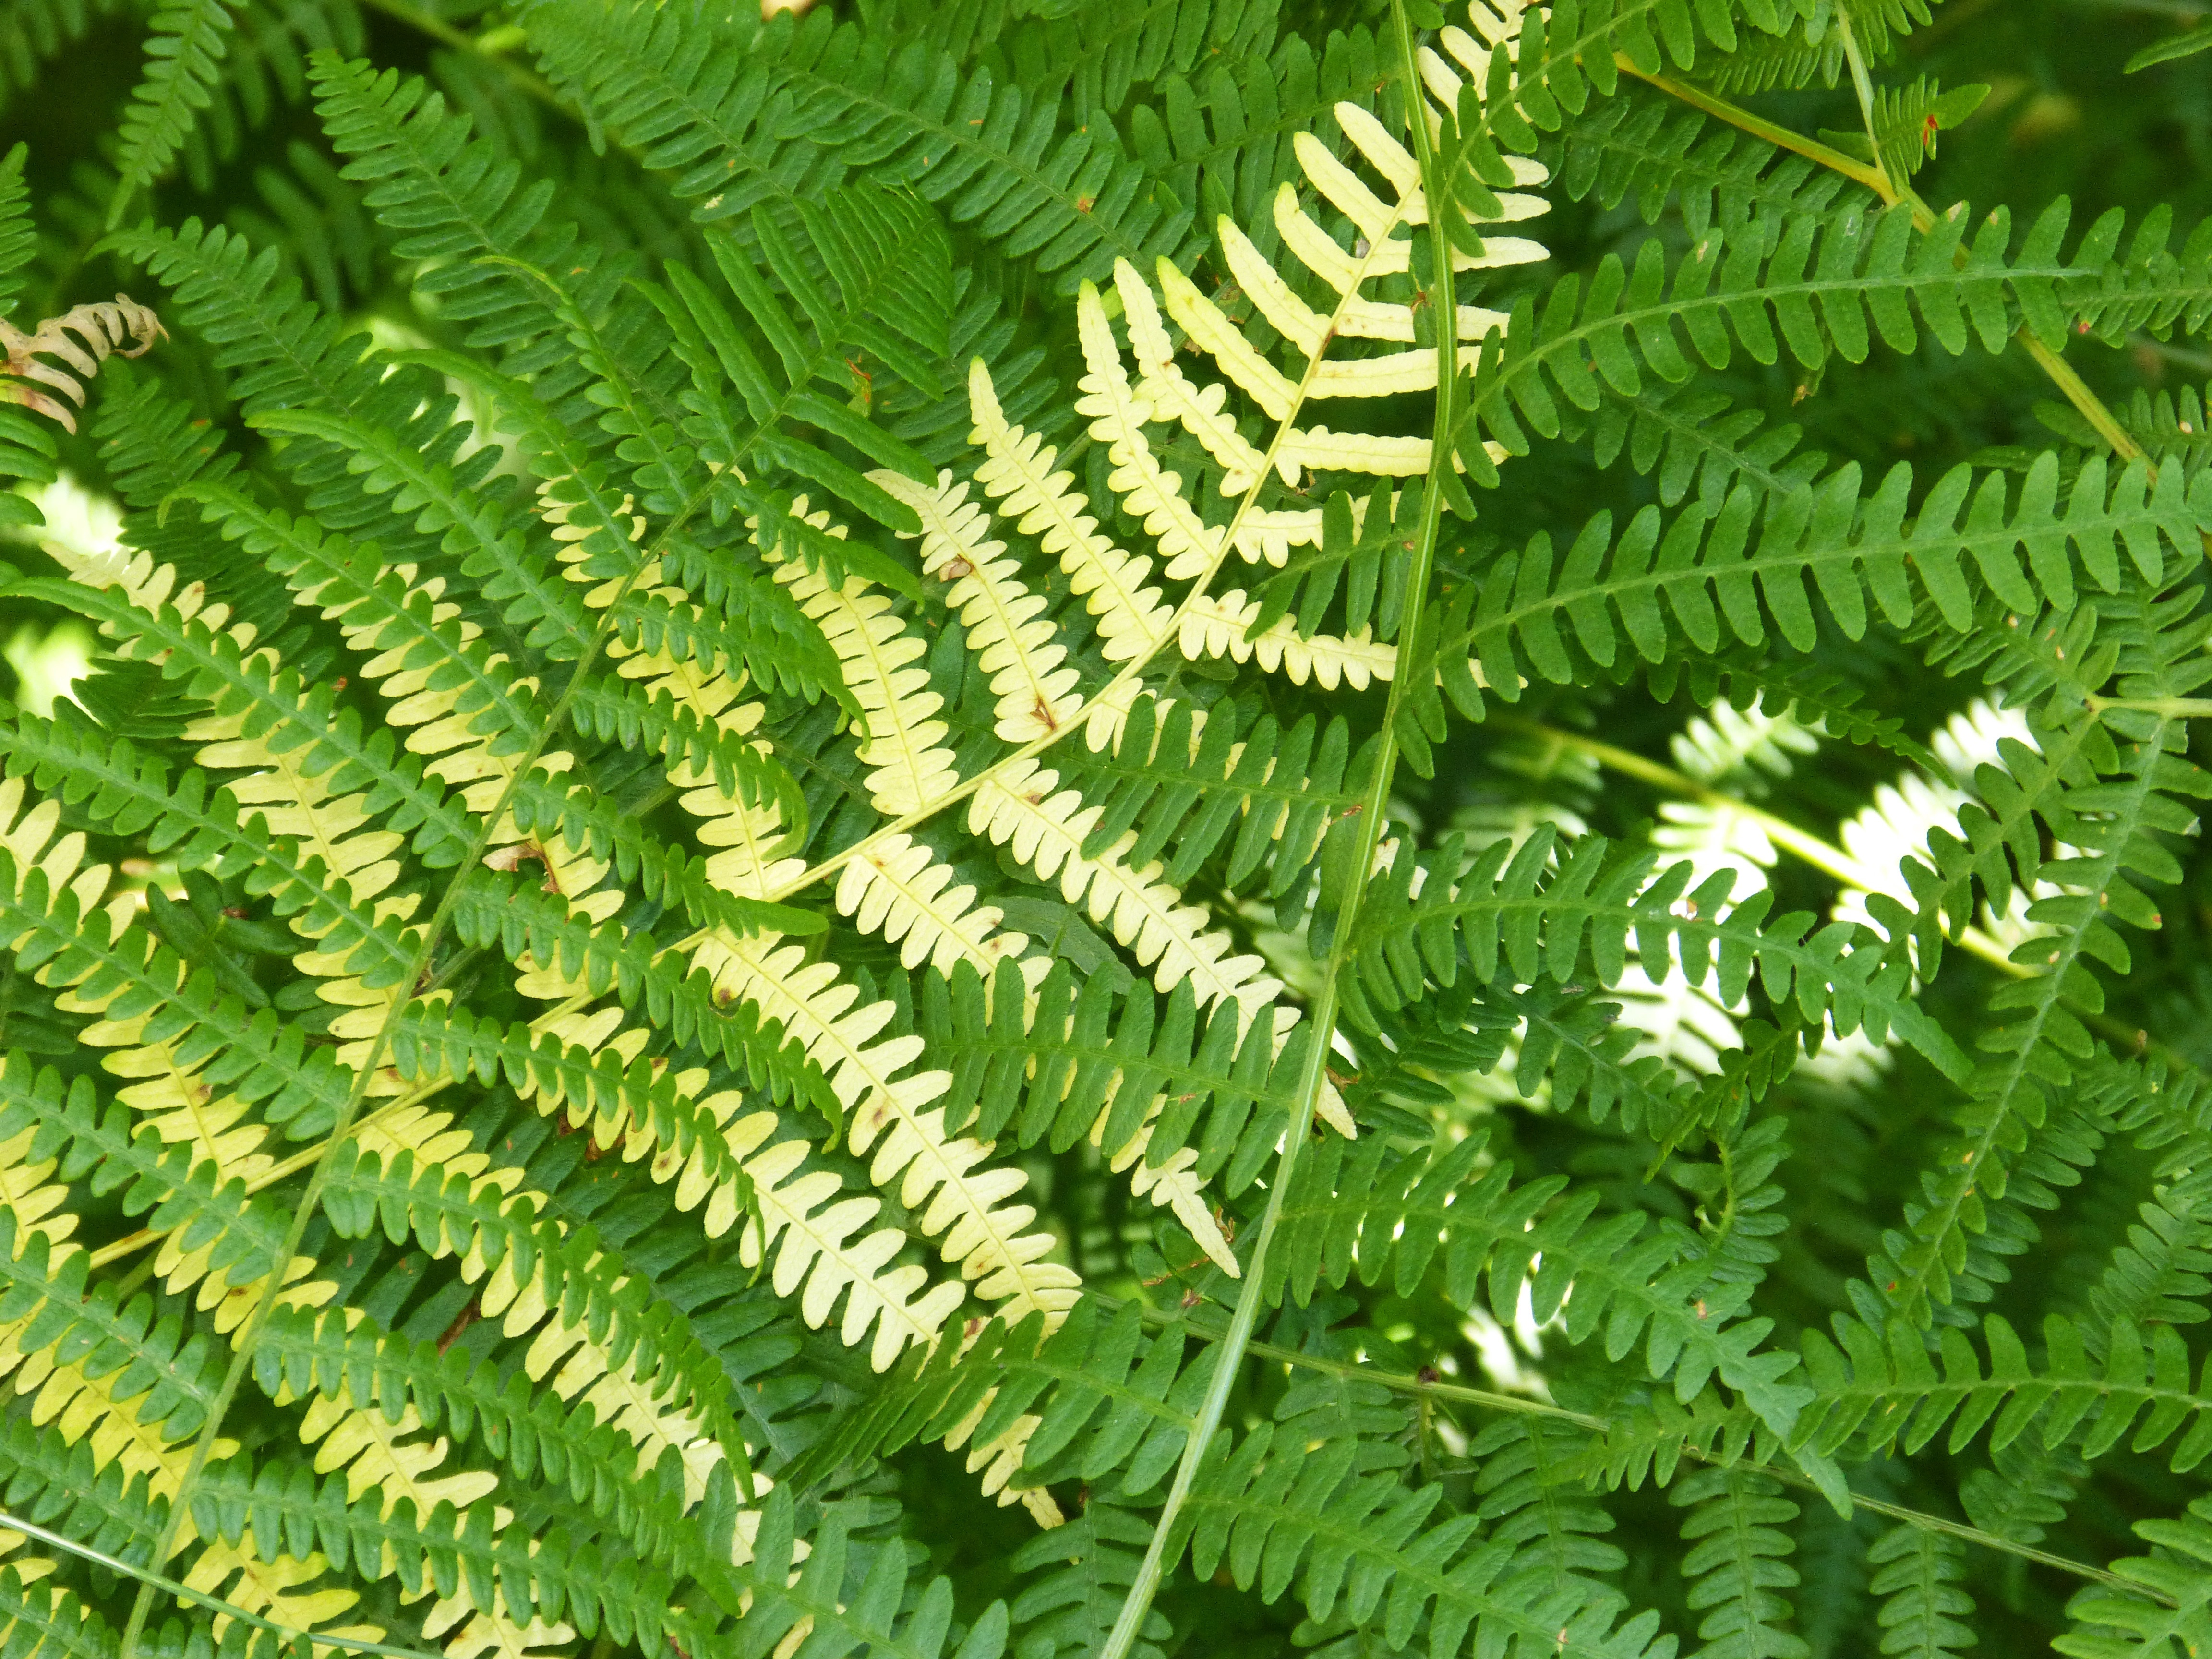
plant, texture, leaf, flower, green, botany, fir, fern, leaves, background, vegetation, ferns, mimosa, plant stem, land plant, ferns and horsetails, vascular plant, ostrich fern